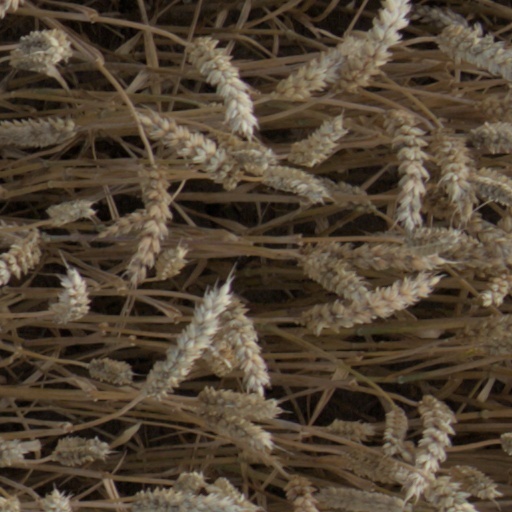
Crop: wheat